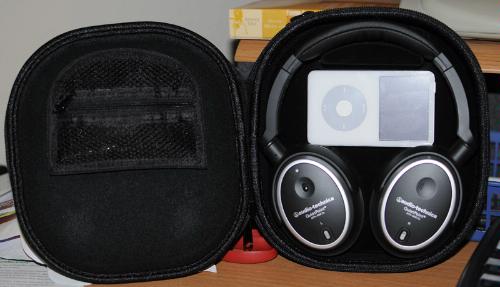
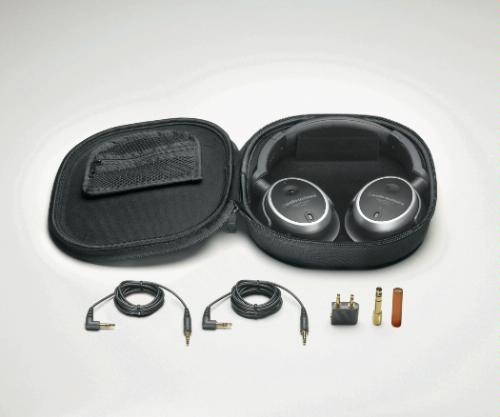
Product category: headphones
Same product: yes